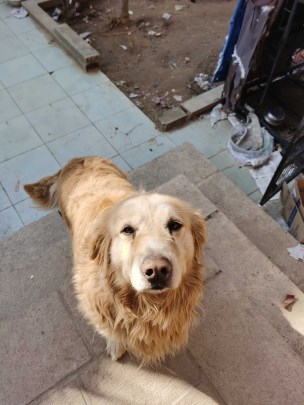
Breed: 5355-n000126-golden_retriever